Andrea Vera

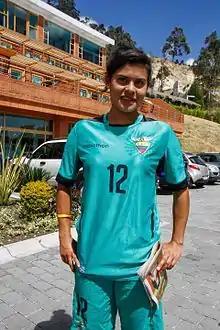
Vera in 2014

Andrea Carolina Vera Coral (born 10 April 1993) is an Ecuadorian footballer who plays as a goalkeeper for the Deportivo Cali.